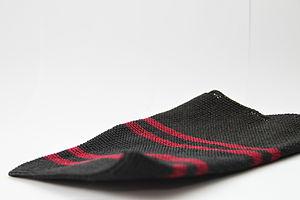
Gant de toilette Kiss utilisé la plupart du temps au hammam.
Gant de kessa est l'appellation donnée à une sorte de gant de toilette rugueux très utilisé en Orient. À l'origine il était confectionné en poils de chèvre, mais il n'est trouvable maintenant qu'en matière synthétique. Le gant de kessa est utilisé dans les hammams pour le gommage mécanique au savon noir. Les personnes se font généralement faire ce soin par un kassal. Le mot kassal vient de la langue arabe qui signifie littéralement, détendeur ou celui qui permet de se détendre. En effet celui-ci propose un genre d'étirement parfois violent pour les personnes qui n'en ont pas l'habitude et seulement après cela il frotte la peau avec le gant de kessa et le savon noir.